Gadsden Purchase

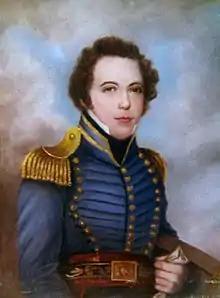
Lieutenant James Gadsden, U.S. Army, later American minister to Mexico

In January 1845, Asa Whitney of New York presented the United States Congress with the first plan to construct a transcontinental railroad. Although Congress took no action on his proposal, a commercial convention of 1845 in Memphis took up the issue. Prominent attendees included John C. Calhoun, Clement C. Clay Sr., John Bell, William Gwin, and Edmund P. Gaines, but James Gadsden of South Carolina was influential in the convention's recommending a southern route for the proposed railroad. The route was to begin in Texas and end in San Diego or Mazatlán. Southerners hoped that such a route would ensure Southern prosperity, while opening the "West to southern influence and settlement".